Alberto Pullicino

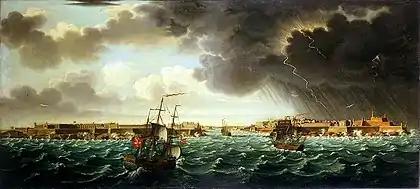
"Shipping in a Rough Sea off Malta" ( 1750), National Maritime Museum, London

Alberto Pullicino (6 February 1719 – 1759), born Philiberto Pullicino, was a Maltese painter. The son of Giuseppe Pullicino and Angela Cantone, he was born in Valletta and probably lived there for his entire life.